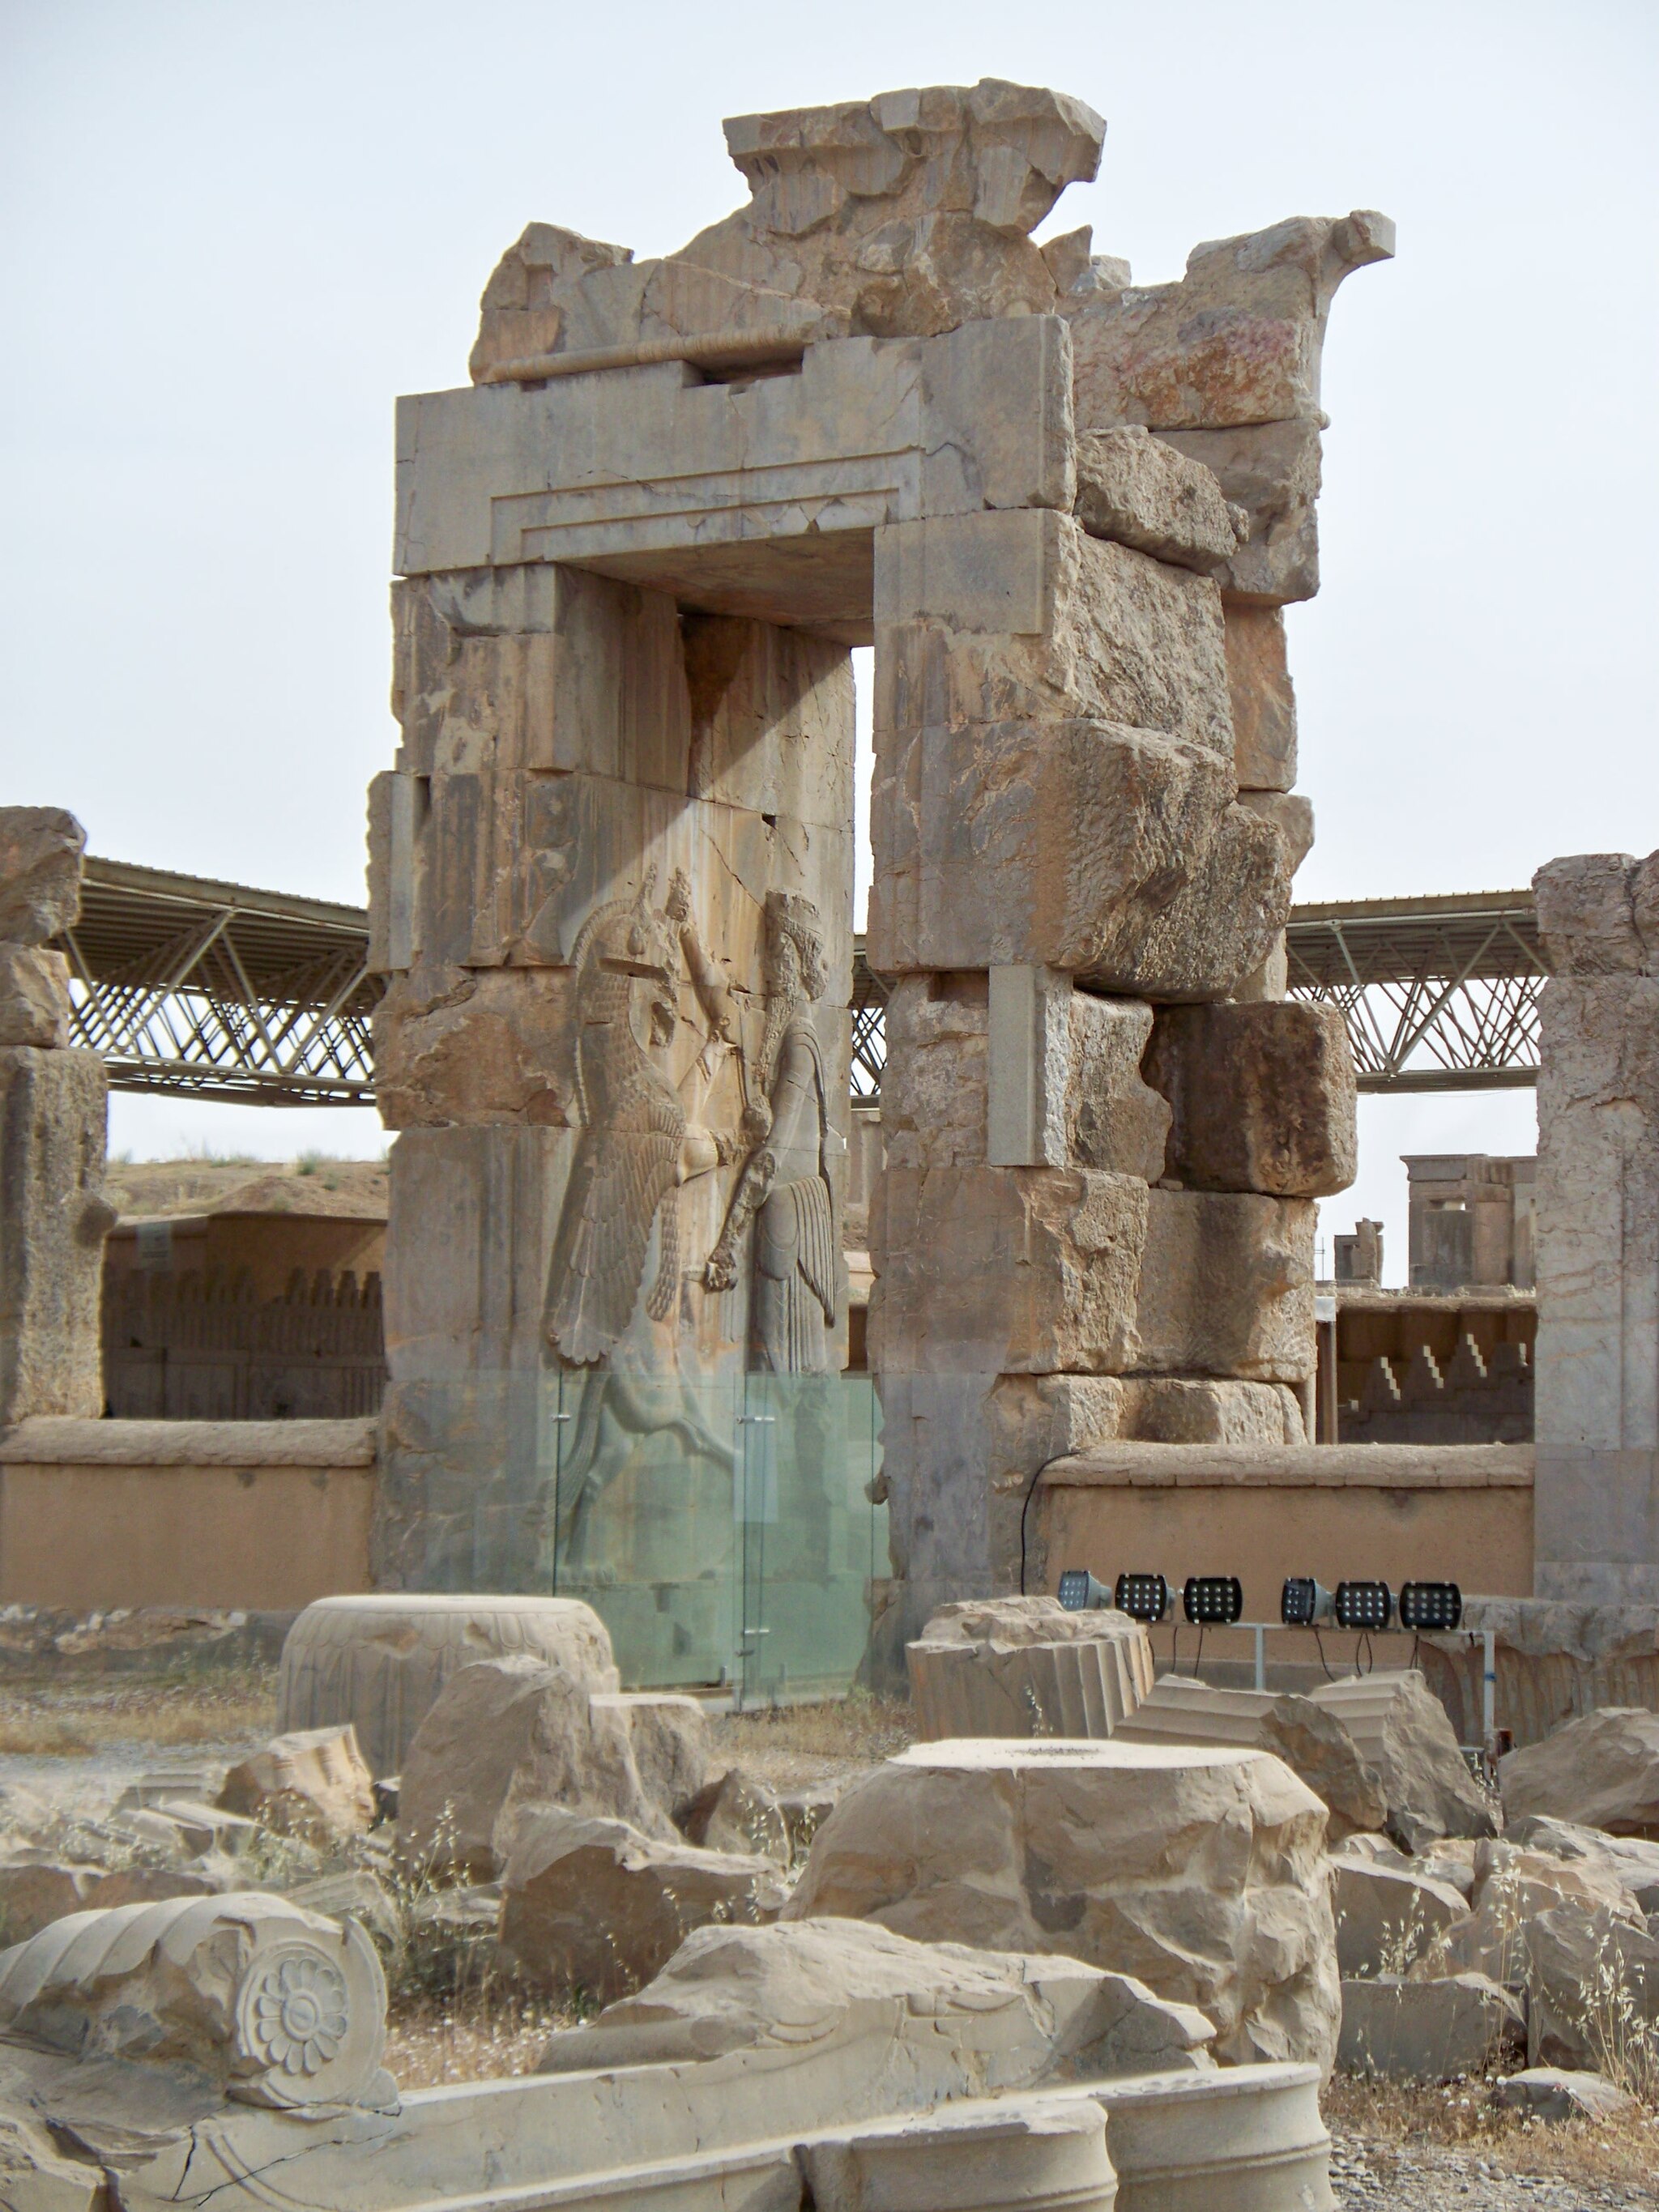
Title: Persepolis, Iran (28522812290)
Description: Are you dreaming of visiting Iran? See Ancient Persepolis? I will be glad to talk about this topic in the messenger www.messenger.com/t/zametki Мечтаешь посетить Иран? Увидеть Древний Персеполис? Буду рад пообщаться на эту тему в мессенжере www.messenger.com/t/zametki
Date: 2008-01-01 12:01
Categories: Hall of hundred columns, Flickr images reviewed by FlickreviewR 2, 2008 in Persepolis, Reliefs of king killing a griffin, Hall of hundred columns, Photographs by Sasha India